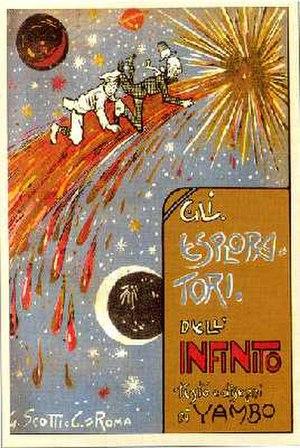
Yambo, pseudonyme de Enrico de' Conti Novelli da Bertinoro ou encore Enrico Novelli, né à Pise le 5 juin 1876 et mort à Florence le 29 décembre 1943) est un journaliste, illustrateur, écrivain et auteur de bandes dessinées italien.
L'histoire de la science-fiction italienne est un parcours varié d'un genre littéraire qui s'est répandu au niveau populaire après la Seconde Guerre mondiale et en particulier depuis le milieu des années 1950, dans le sillage de la littérature américaine et britannique.